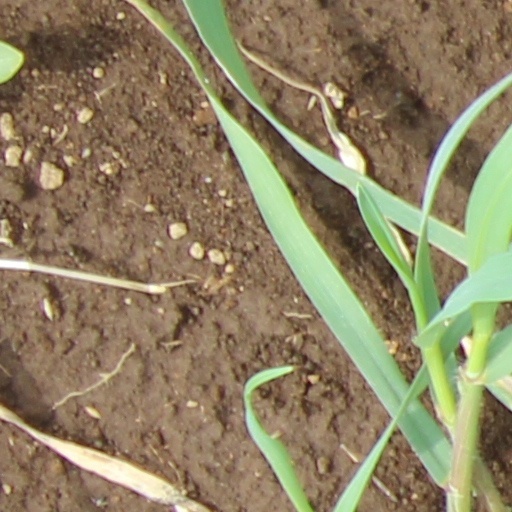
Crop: wheat